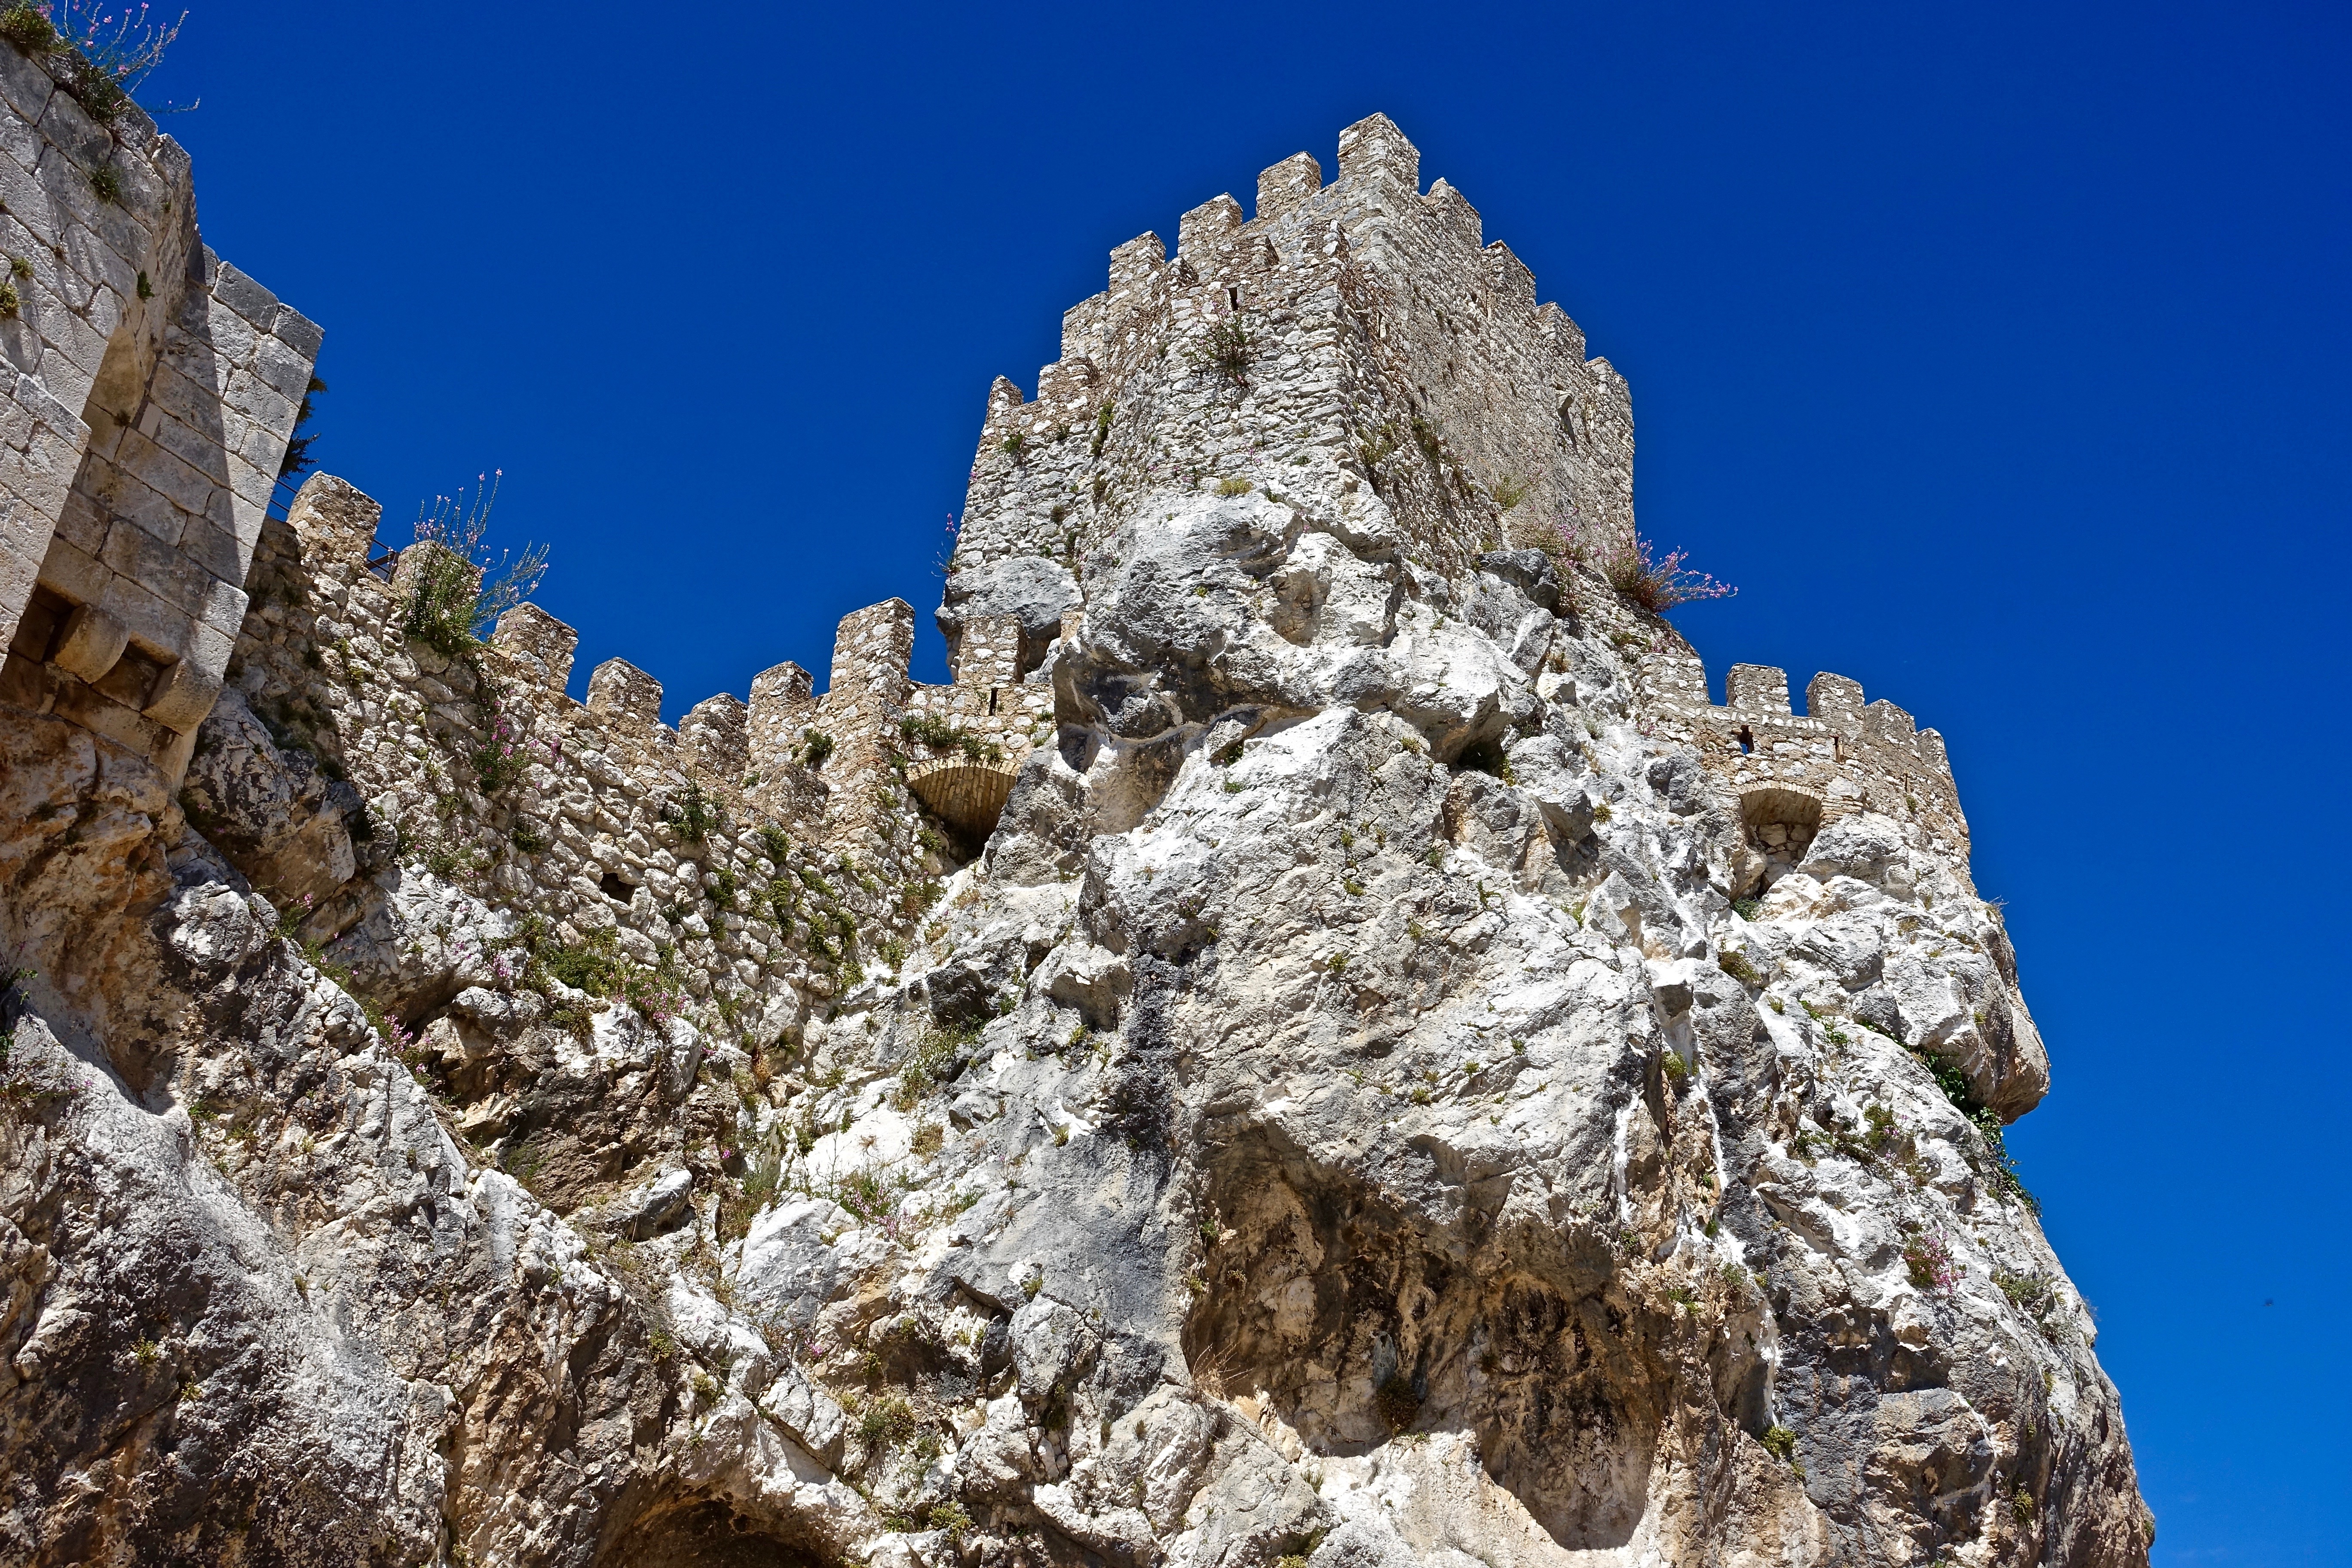
tree, rock, wilderness, mountain, snow, winter, wall, mountain range, stone, formation, tower, fortification, terrain, ridge, summit, fortress, geology, alps, ruins, fort, citadel, landform, mountainous landforms